Croque monsieur
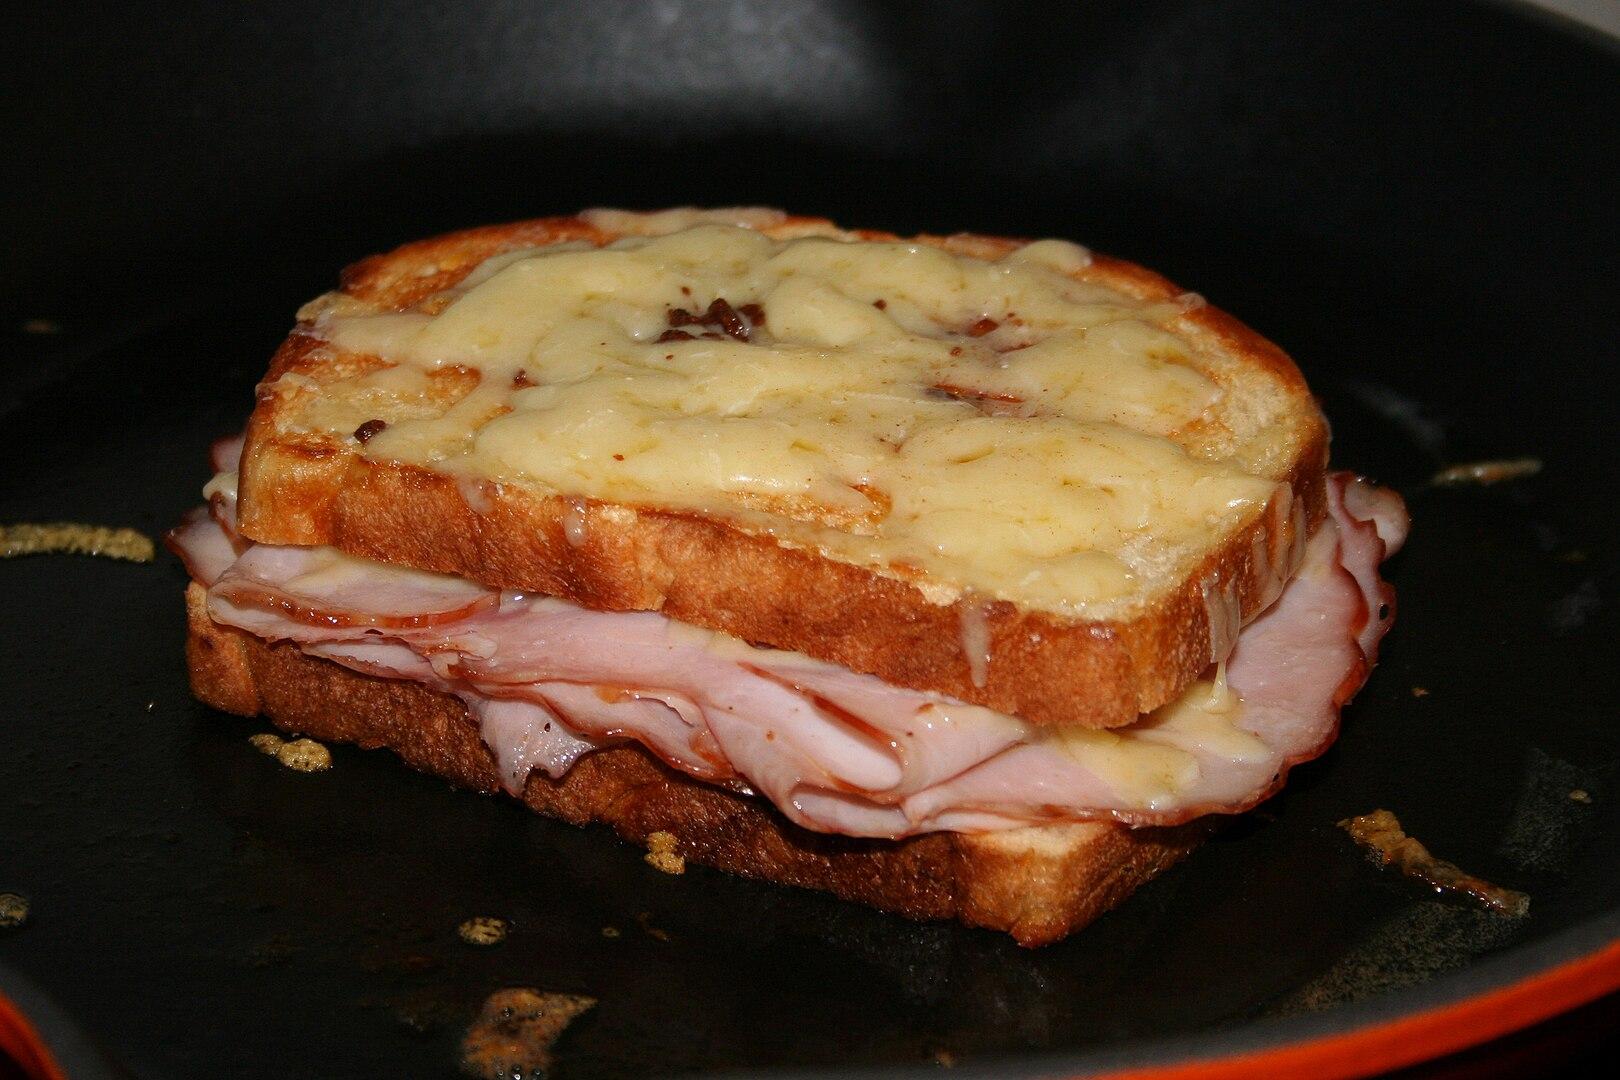
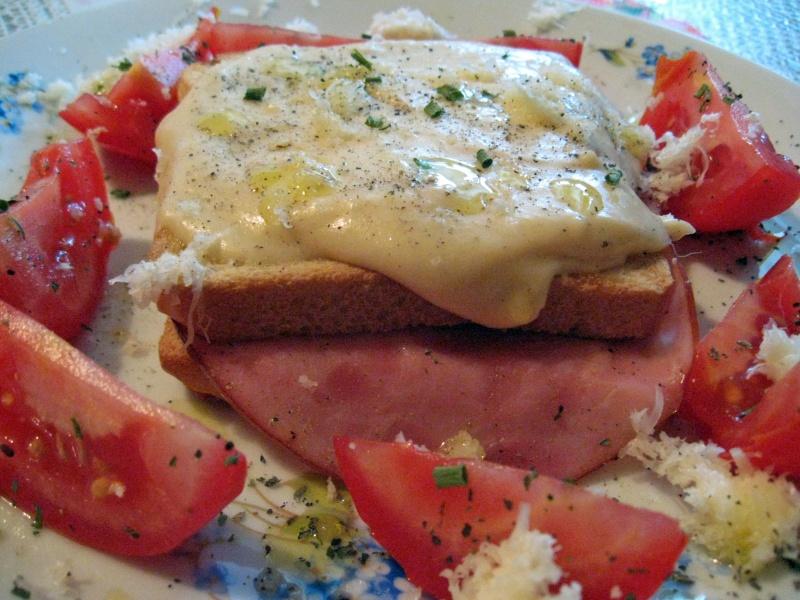
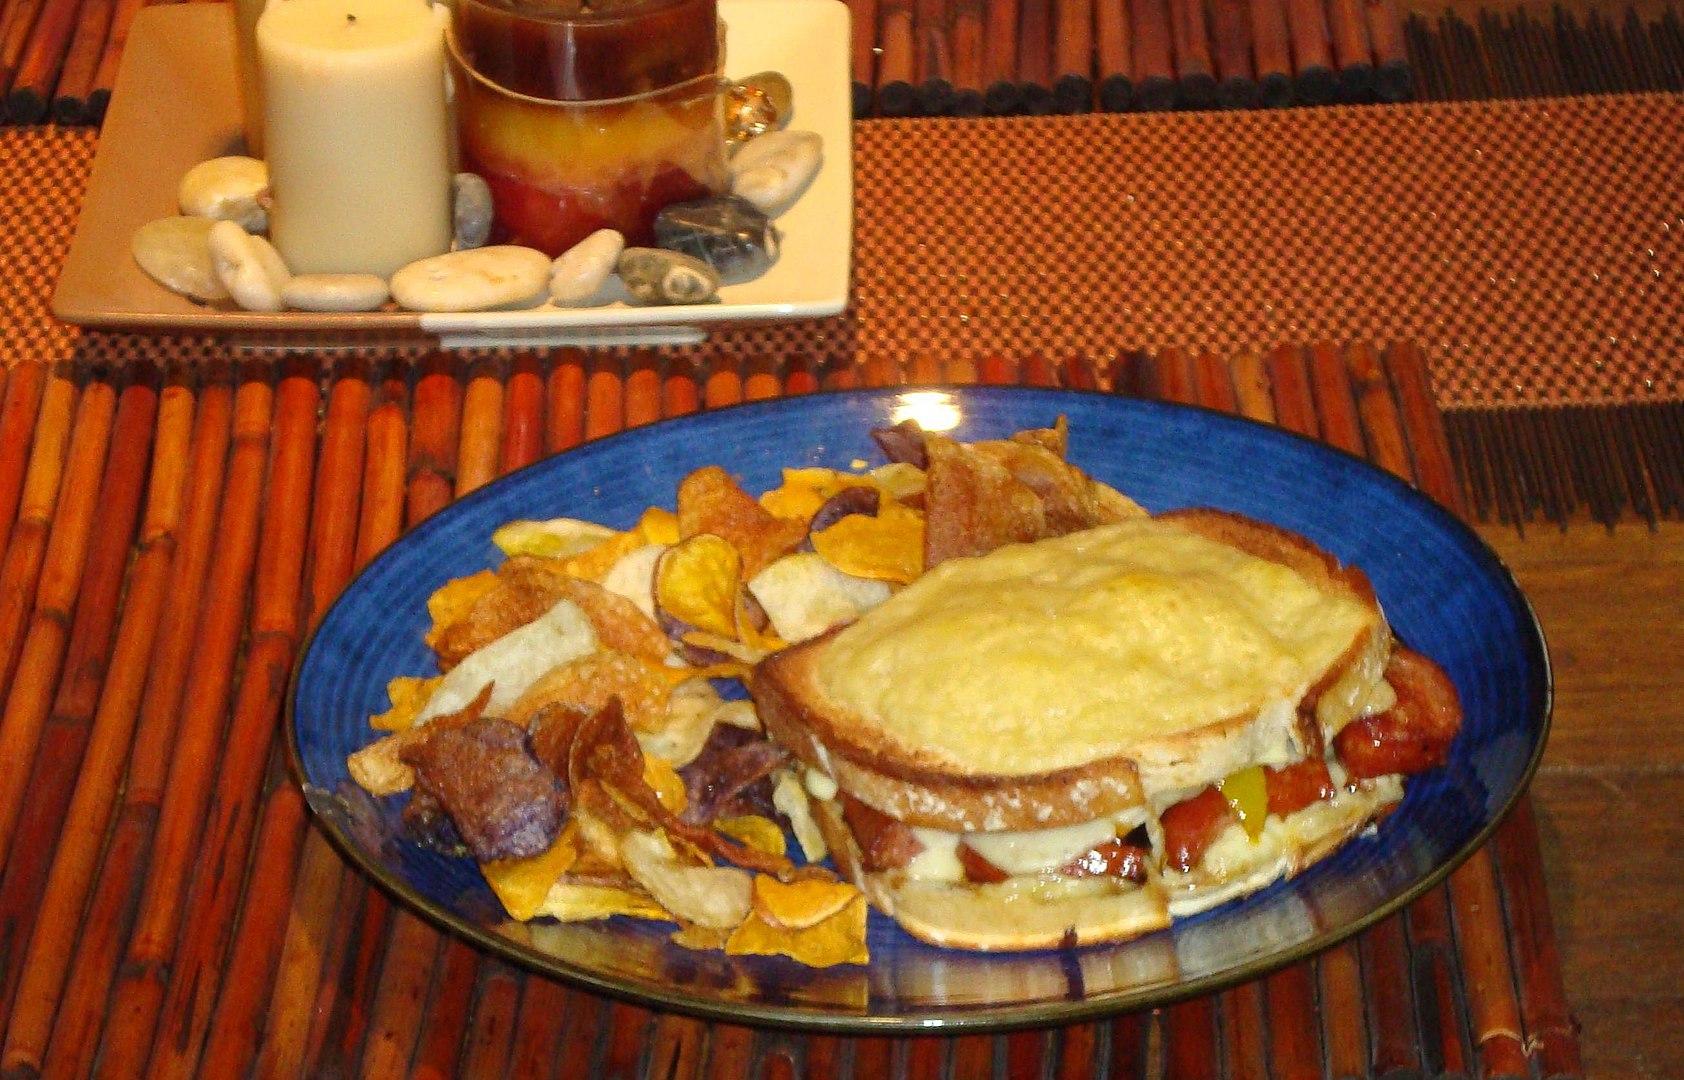
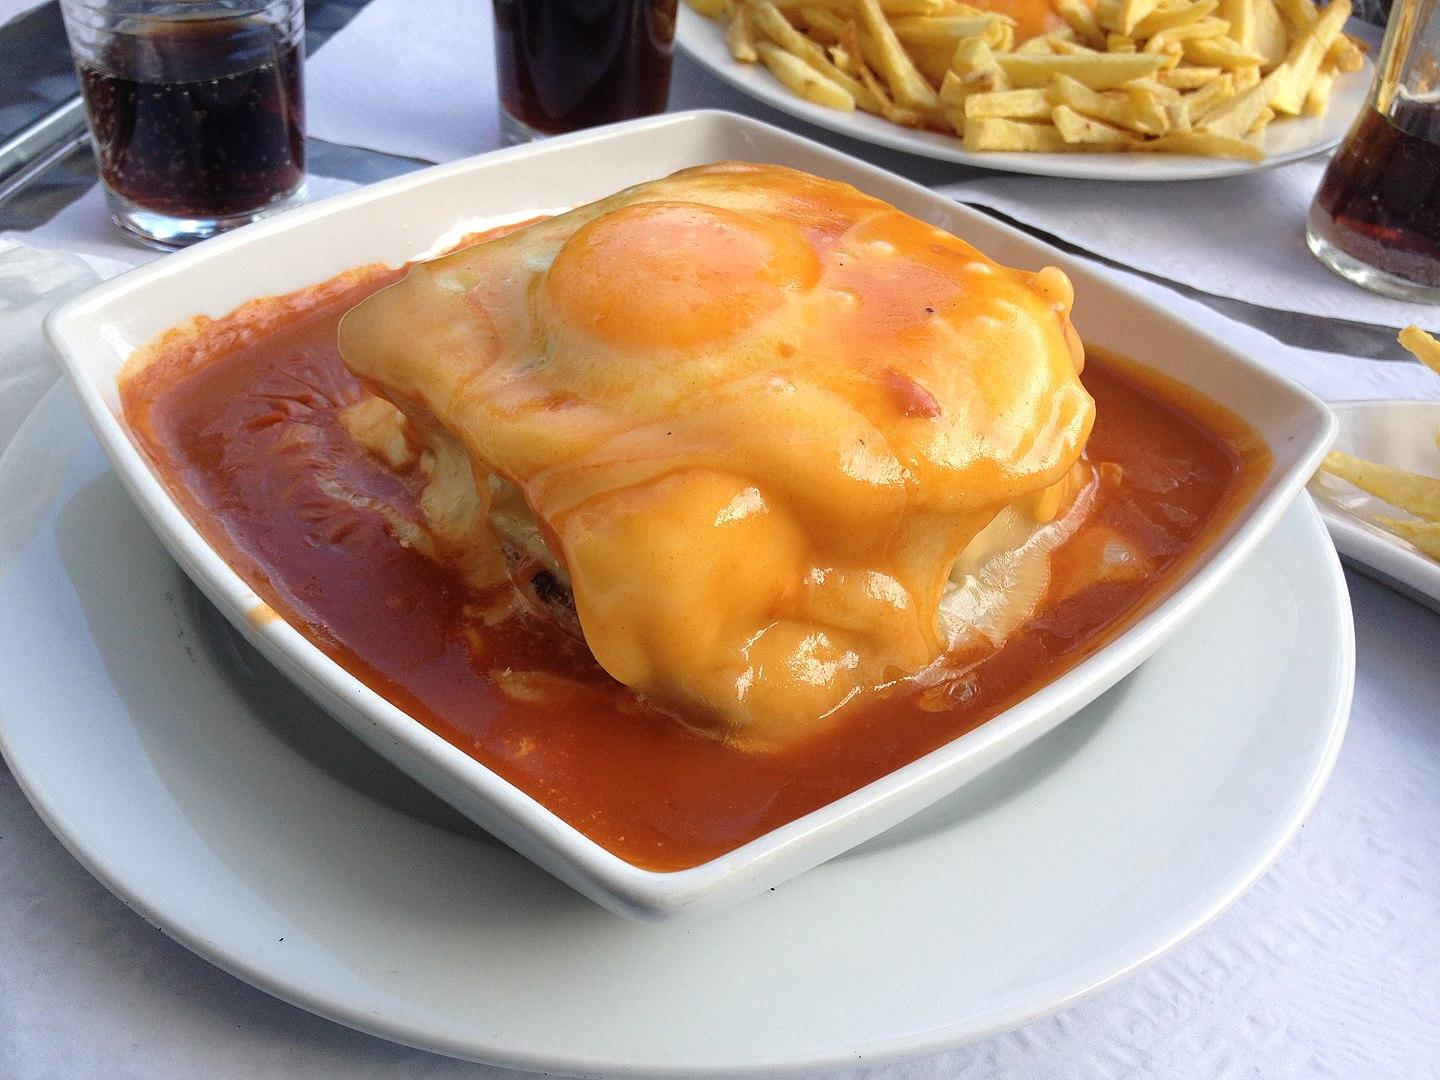
Also known as:
ar - Arabic: كروك موسيو
br - Breton: Croque-monsieur
cs - Czech: Croque monsieur
da - Danish: Parisertoast
de - German: Croque
el - Greek: Κροκ-μεσιέ
es - Spanish: Croque-monsieur
eu - Basque: Croque-monsieur
fi - Finnish: Croque monsieur
fr - French: Croque-monsieur
he - Hebrew: קרוק-מסייה
id - Indonesian: Croque-monsieur
it - Italian: Croque-monsieur
ja - Japanese: クロックムッシュ
jv - Javanese: Croque monsieur
ko - Korean: 크로크므시외
lb - Luxembourgish: Croque-monsieur
mk - Macedonian: Крок месје
nb - Norwegian Bokmål: Croque monsieur
nl - Dutch: Tosti
pl - Polish: Croque
pt - Portuguese: Croque-monsieur
ru - Russian: Крок-месье
sr - Serbian: Крок месје
sv - Swedish: Croque monsieur
th - Thai: คร็อก-เมอซีเยอ
tl - Tagalog: Croque monsieur
uk - Ukrainian: Крок-месьє
vi - Vietnamese: Croque monsieur
yue - Cantonese: 法式三文治
Category: bread (sandwich)
Cuisine: French
Associated cuisines: French
Area: France
Countries: France
Region: Western Europe, , , ,
The dish is traditionally made with baked or boiled ham and sliced cheese between slices of bread, topped with grated cheese and lightly salted and peppered, and then baked in an oven or fried in a frying pan. The bread may optionally be browned by grilling after being dipped in beaten egg.